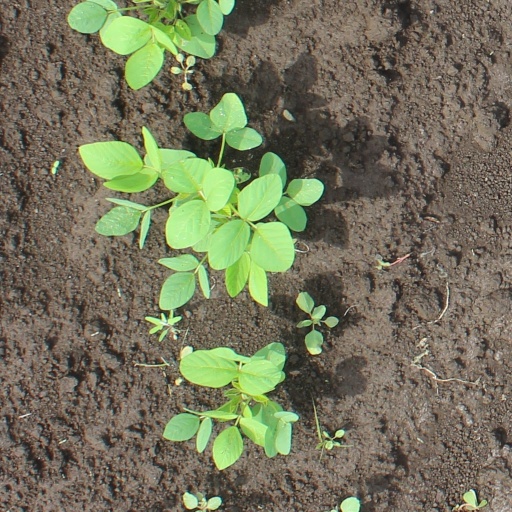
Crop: soybean